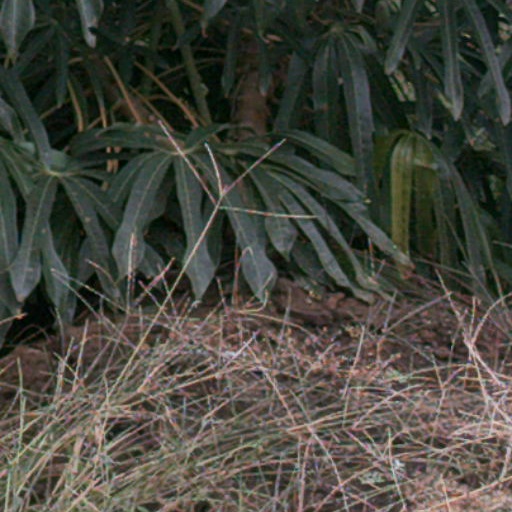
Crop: cassava